Stanisław Kutrzeba

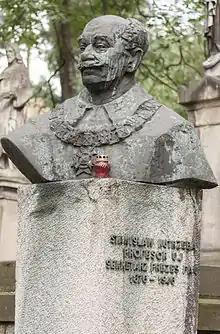
Bust of Stanisław Kutrzeba, Rakowicki Cemetery, Kraków

Stanisław Kutrzeba spent his youth in Kraków, where he finished his education, obtaining a doctorate in law from the Jagiellonian University in 1898; he also studied abroad (in Paris) and in 1902 he obtained a habilitation. His career was closely connected to the university where he obtained his doctorate: he became a professor of the Jagiellonian University in 1908 and from then until the end of his life was the Chair of Studies in Polish law. Chair of the Law Department (1913/1914, 1920/1921), he also held the post of university's rector (1932/33).